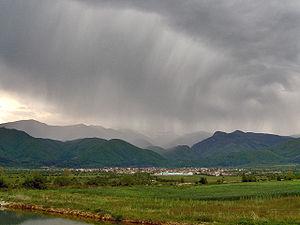
Le Rila est un massif montagneux du Sud-Ouest de la Bulgarie qui constitue une partie de l’ensemble Rila-Rhodopes. Le point culminant du Rila est le Musala, qui est également le point culminant de la péninsule balkanique. Les rivières Iskăr, Marica et Mesta prennent leur source dans le massif du Rila.